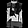
Label: Shirt